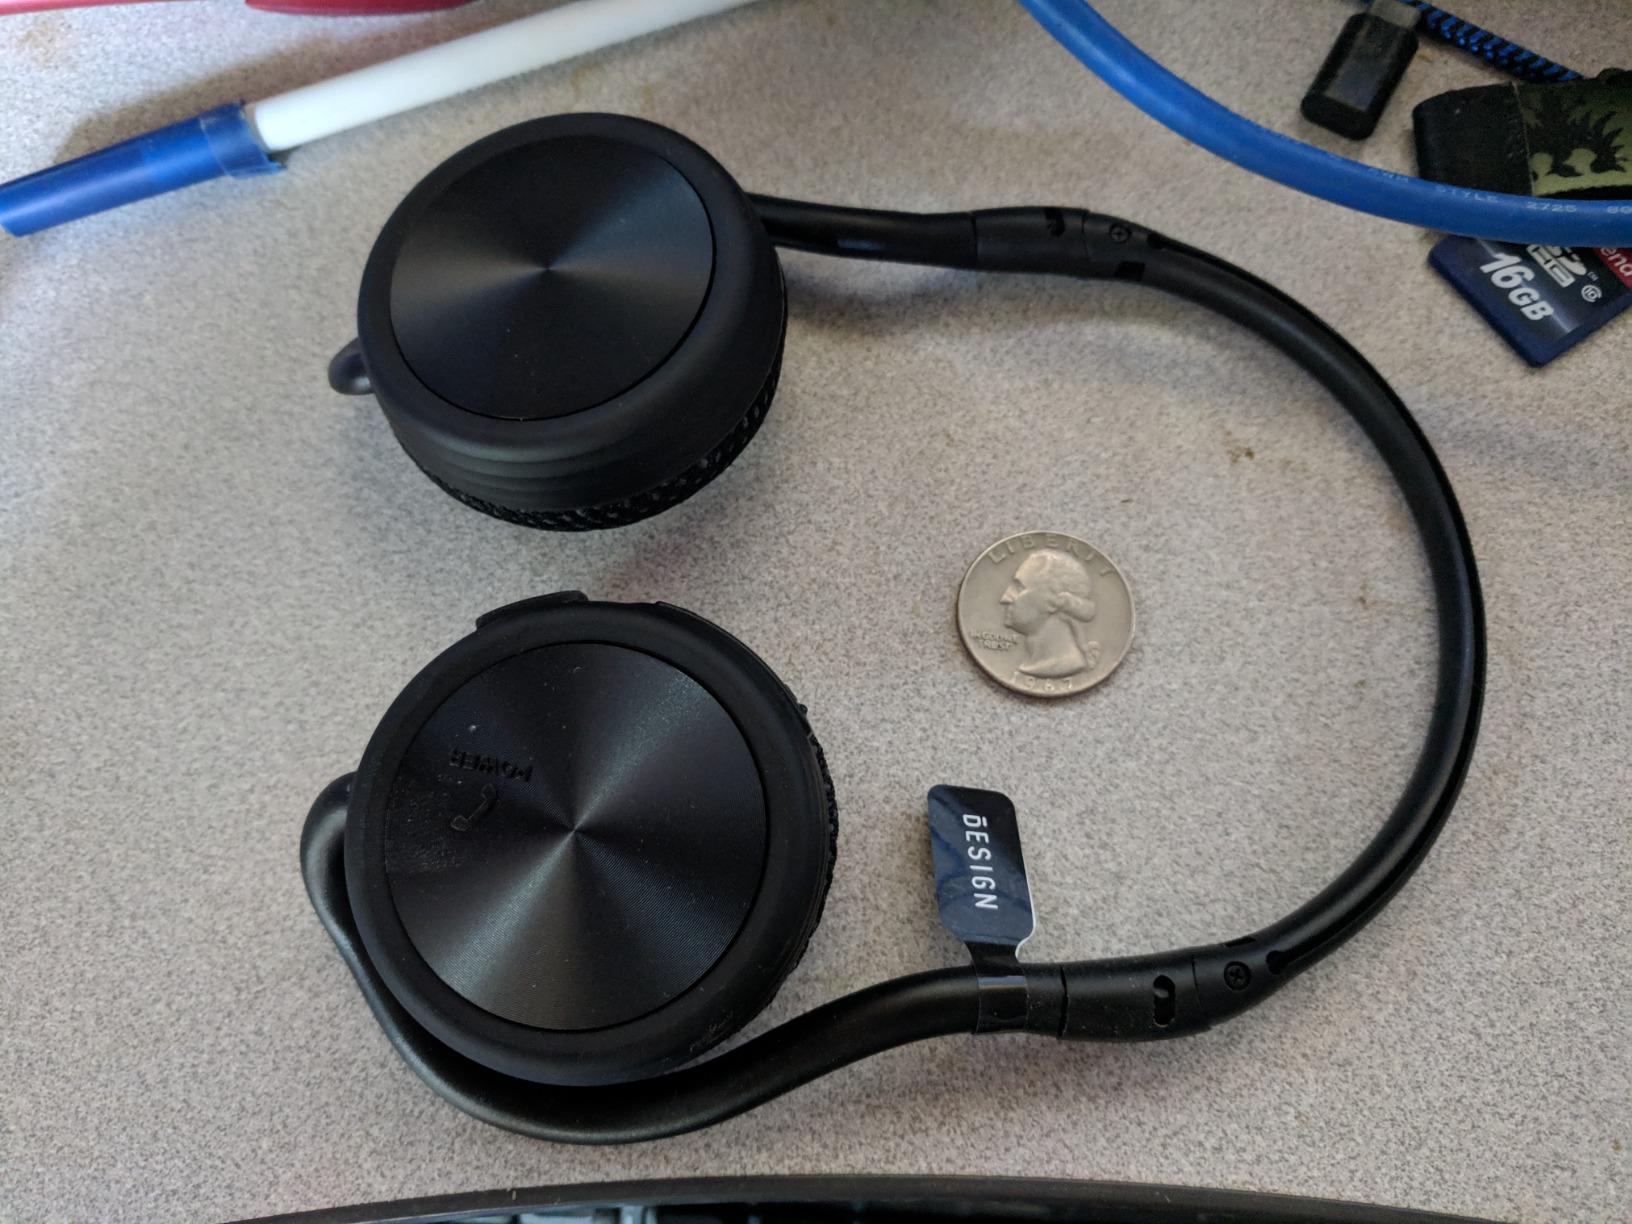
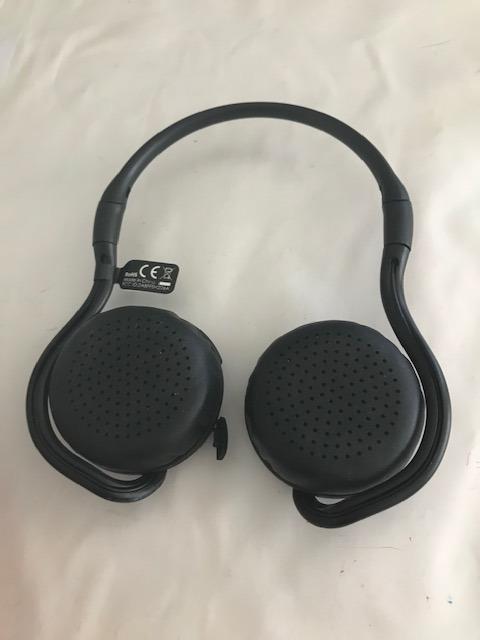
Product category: headphones
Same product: yes